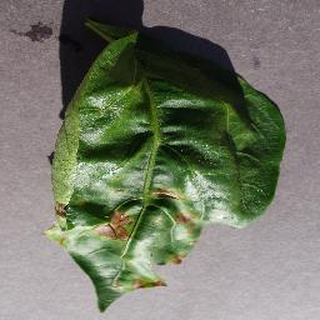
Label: bell_pepper_bacterial_spot